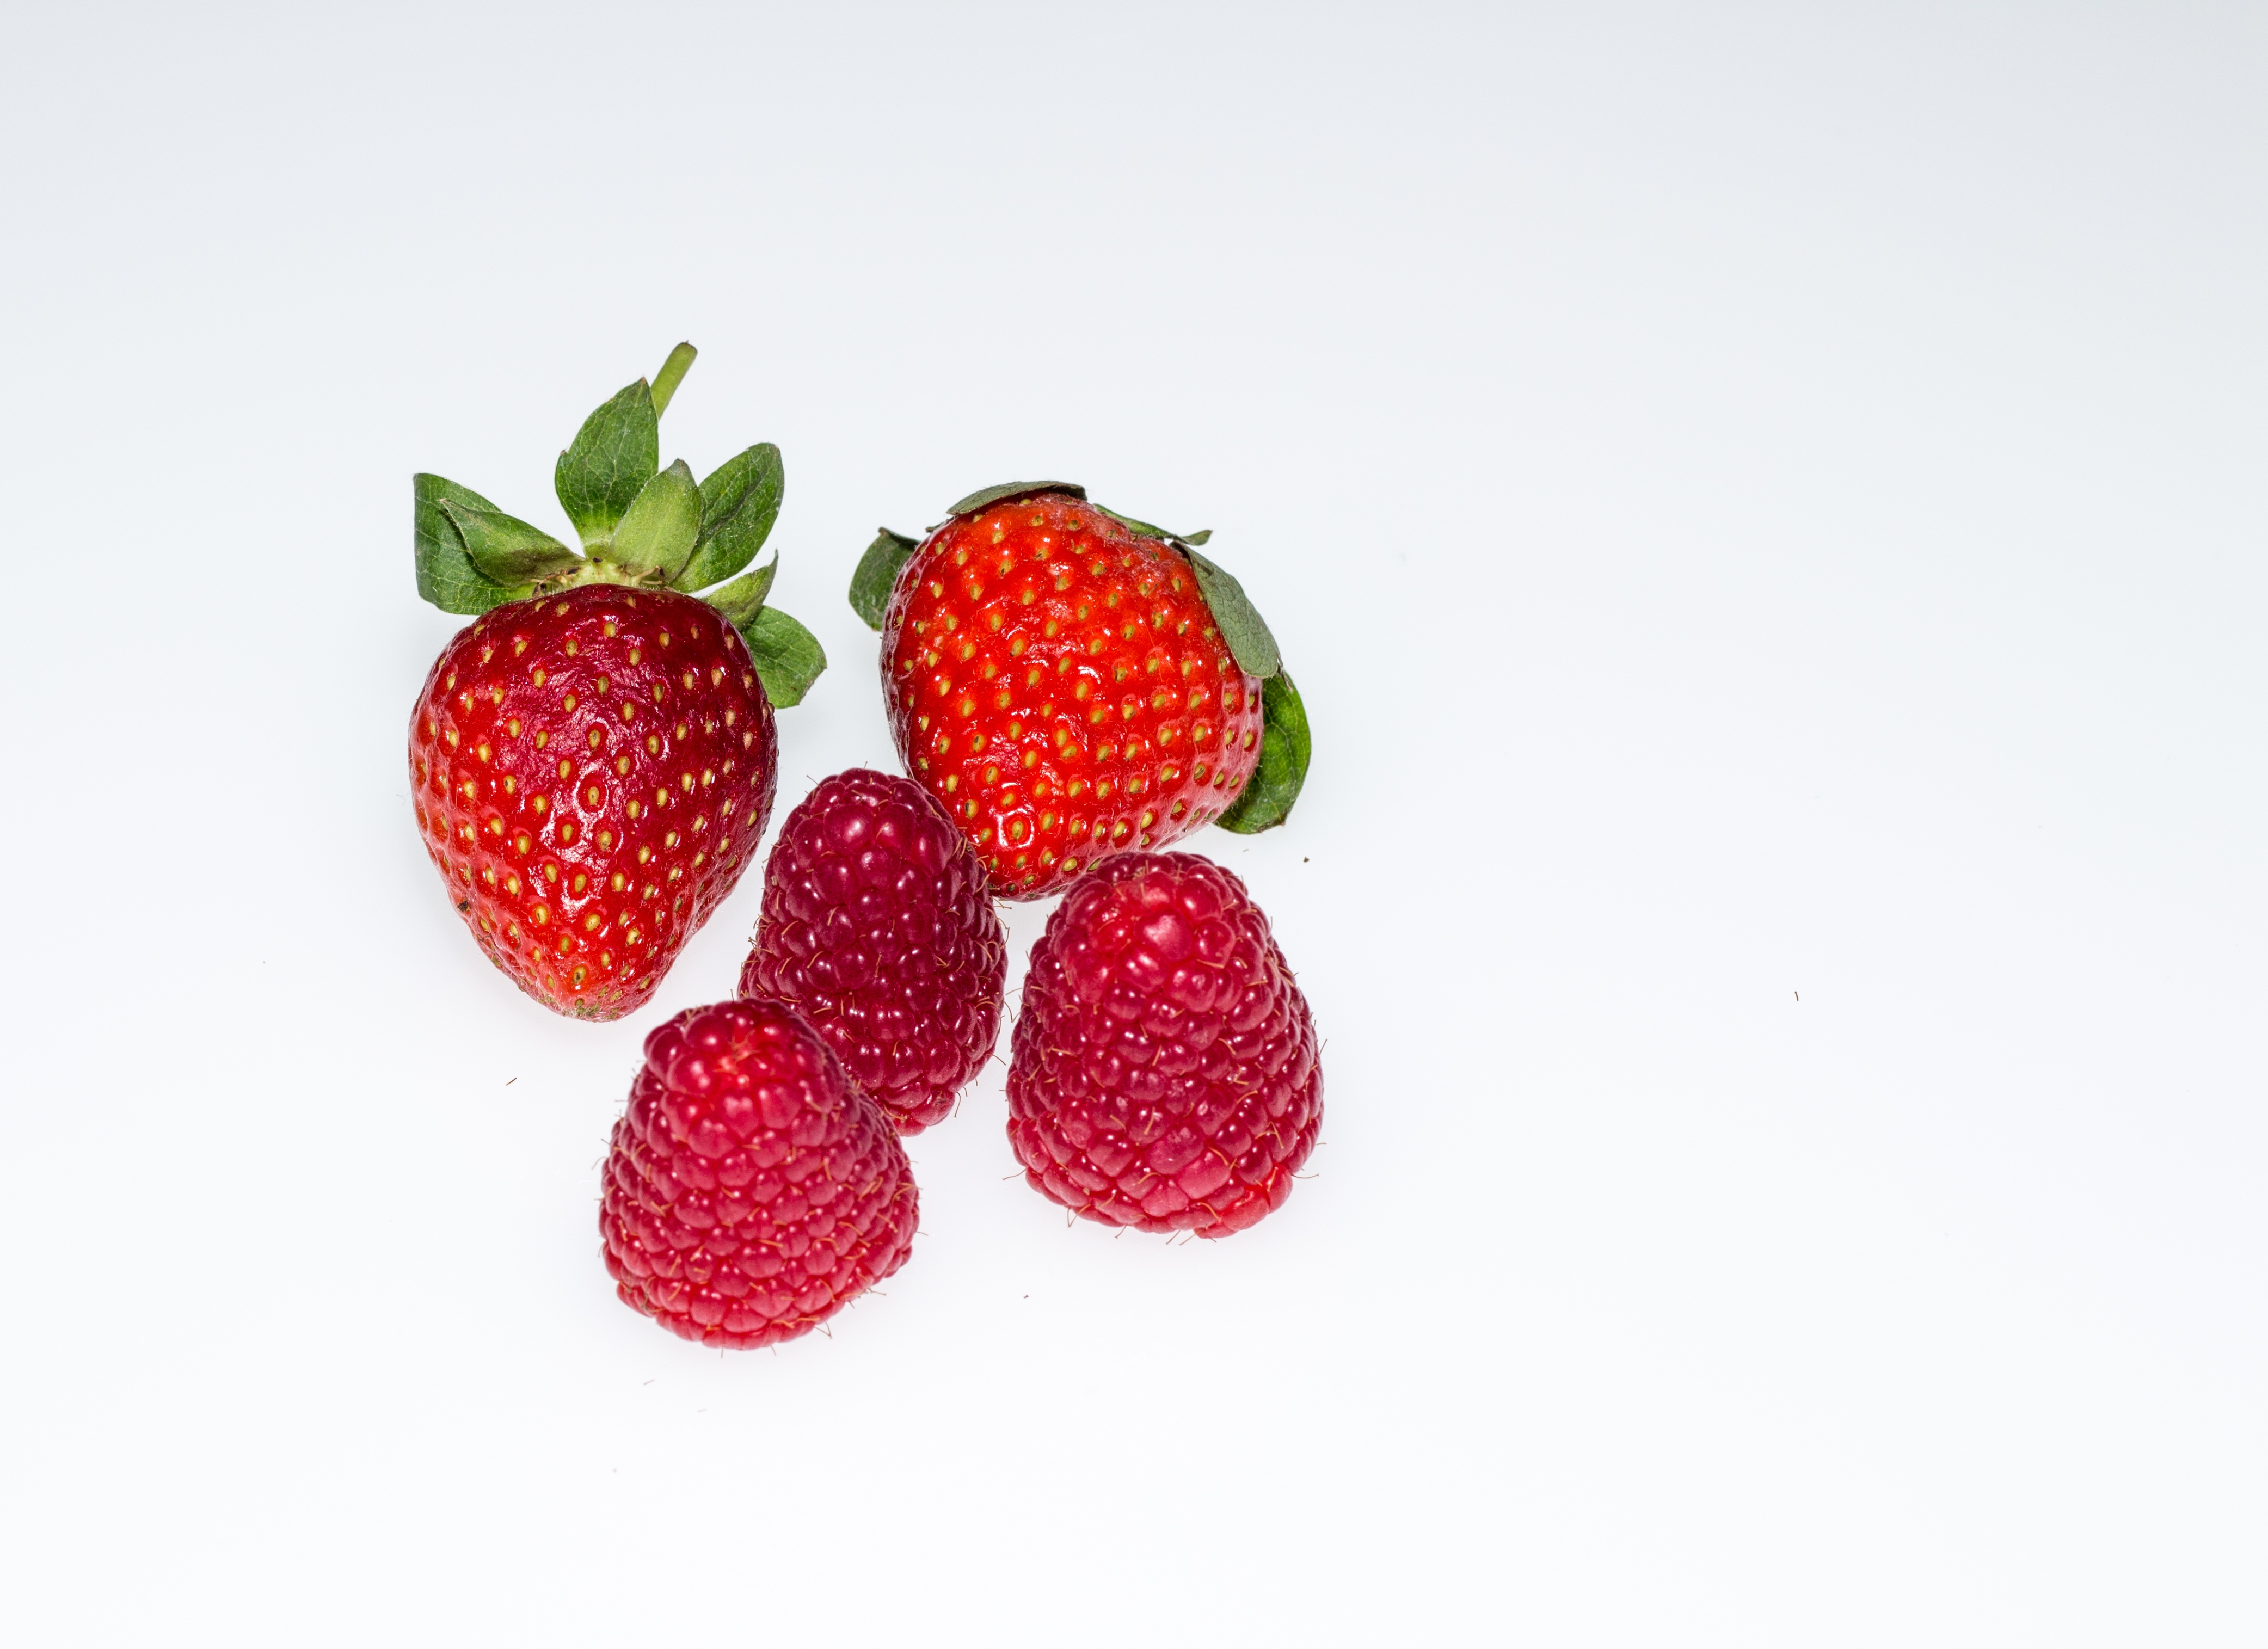
plant, raspberry, fruit, berry, sweet, food, red, produce, fresh, strawberry, tasty, strawberries, frutti di bosco